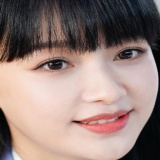
diễn viên Tôn Di